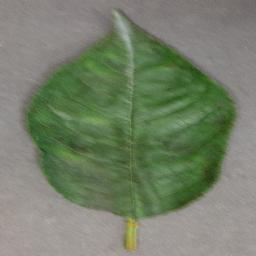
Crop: cherry
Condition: (including_sour)_powdery_mildew